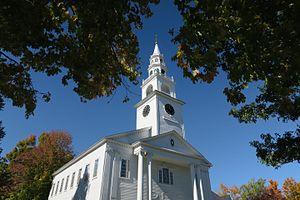
Templeton est une petite ville du comté de Worcester, dans le Massachusetts. Elle comptait 8 013 habitants au recensement de 2010. La commune regroupe quatre villages: Templeton Center, East Templeton, Baldwinville et Otter River. C'est là que se trouve le lycée régional, Narragansett Regional High School, qui couvre aussi les besoins éducatifs de Phillipston.